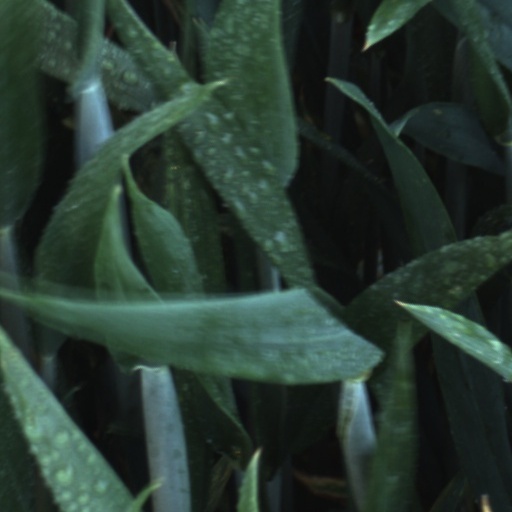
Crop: wheat